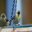
Label: bird